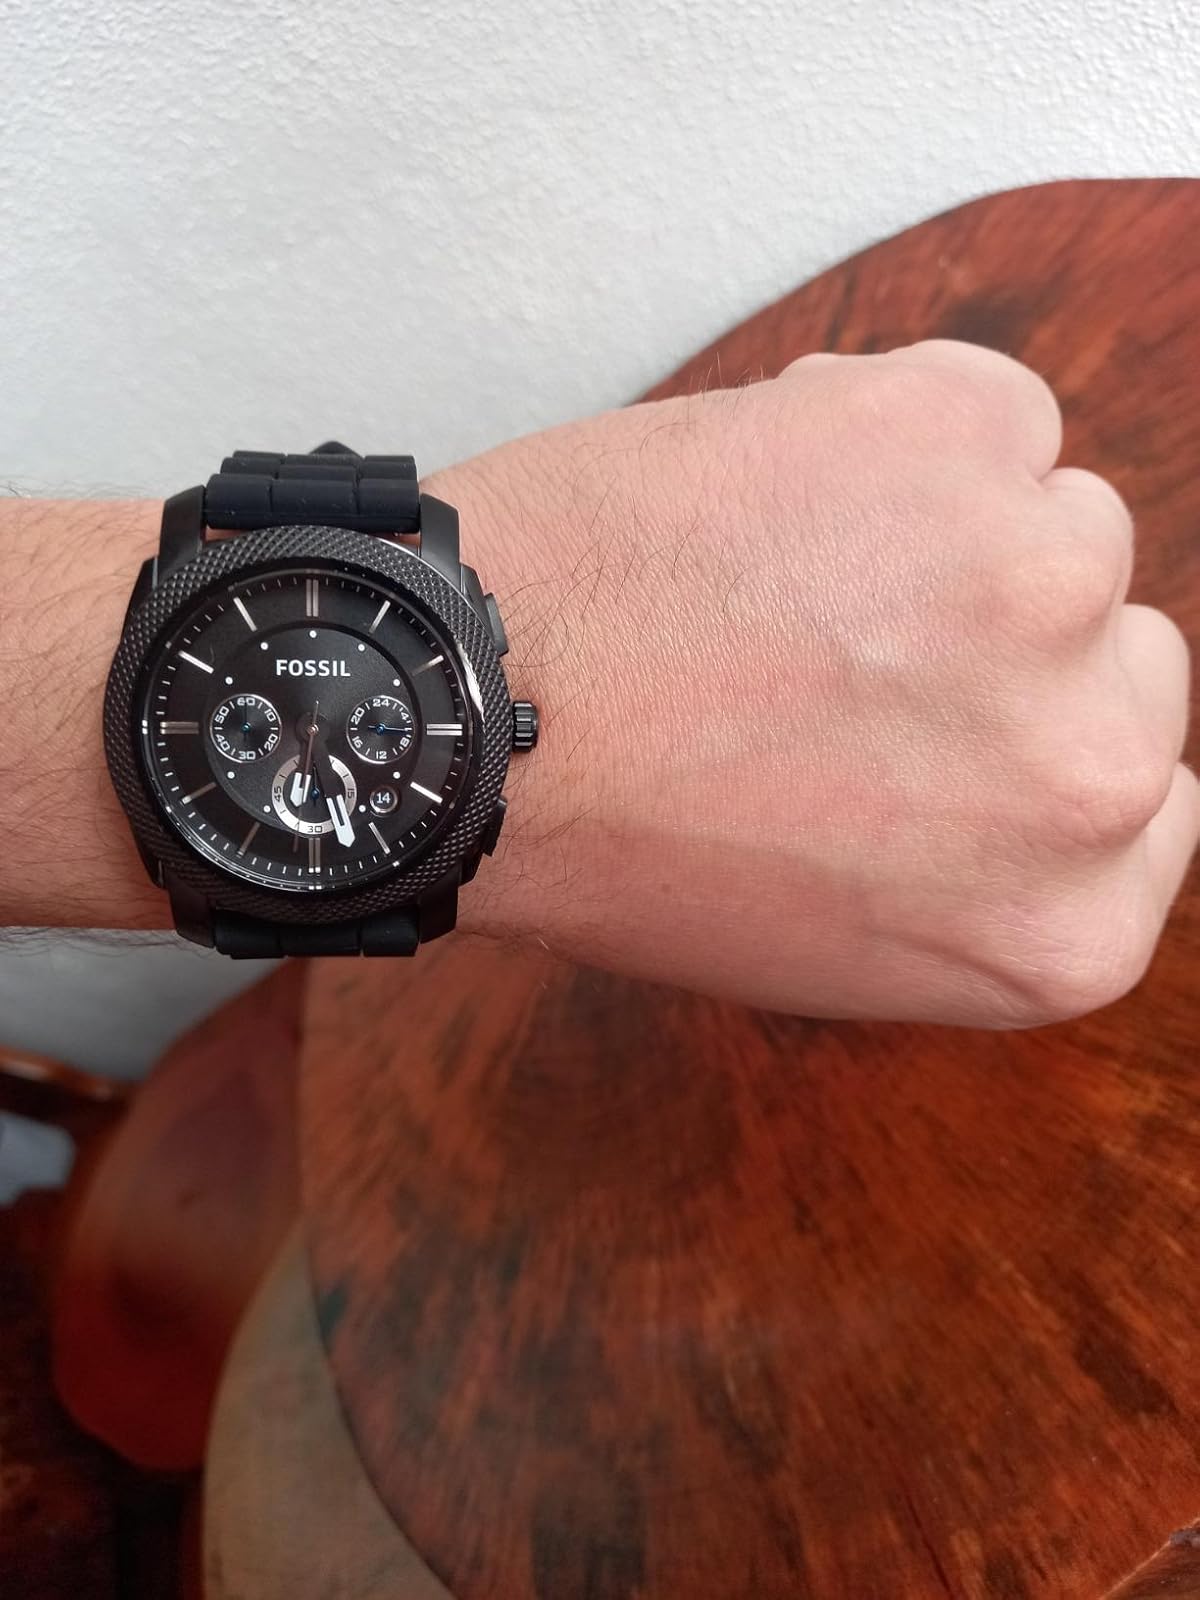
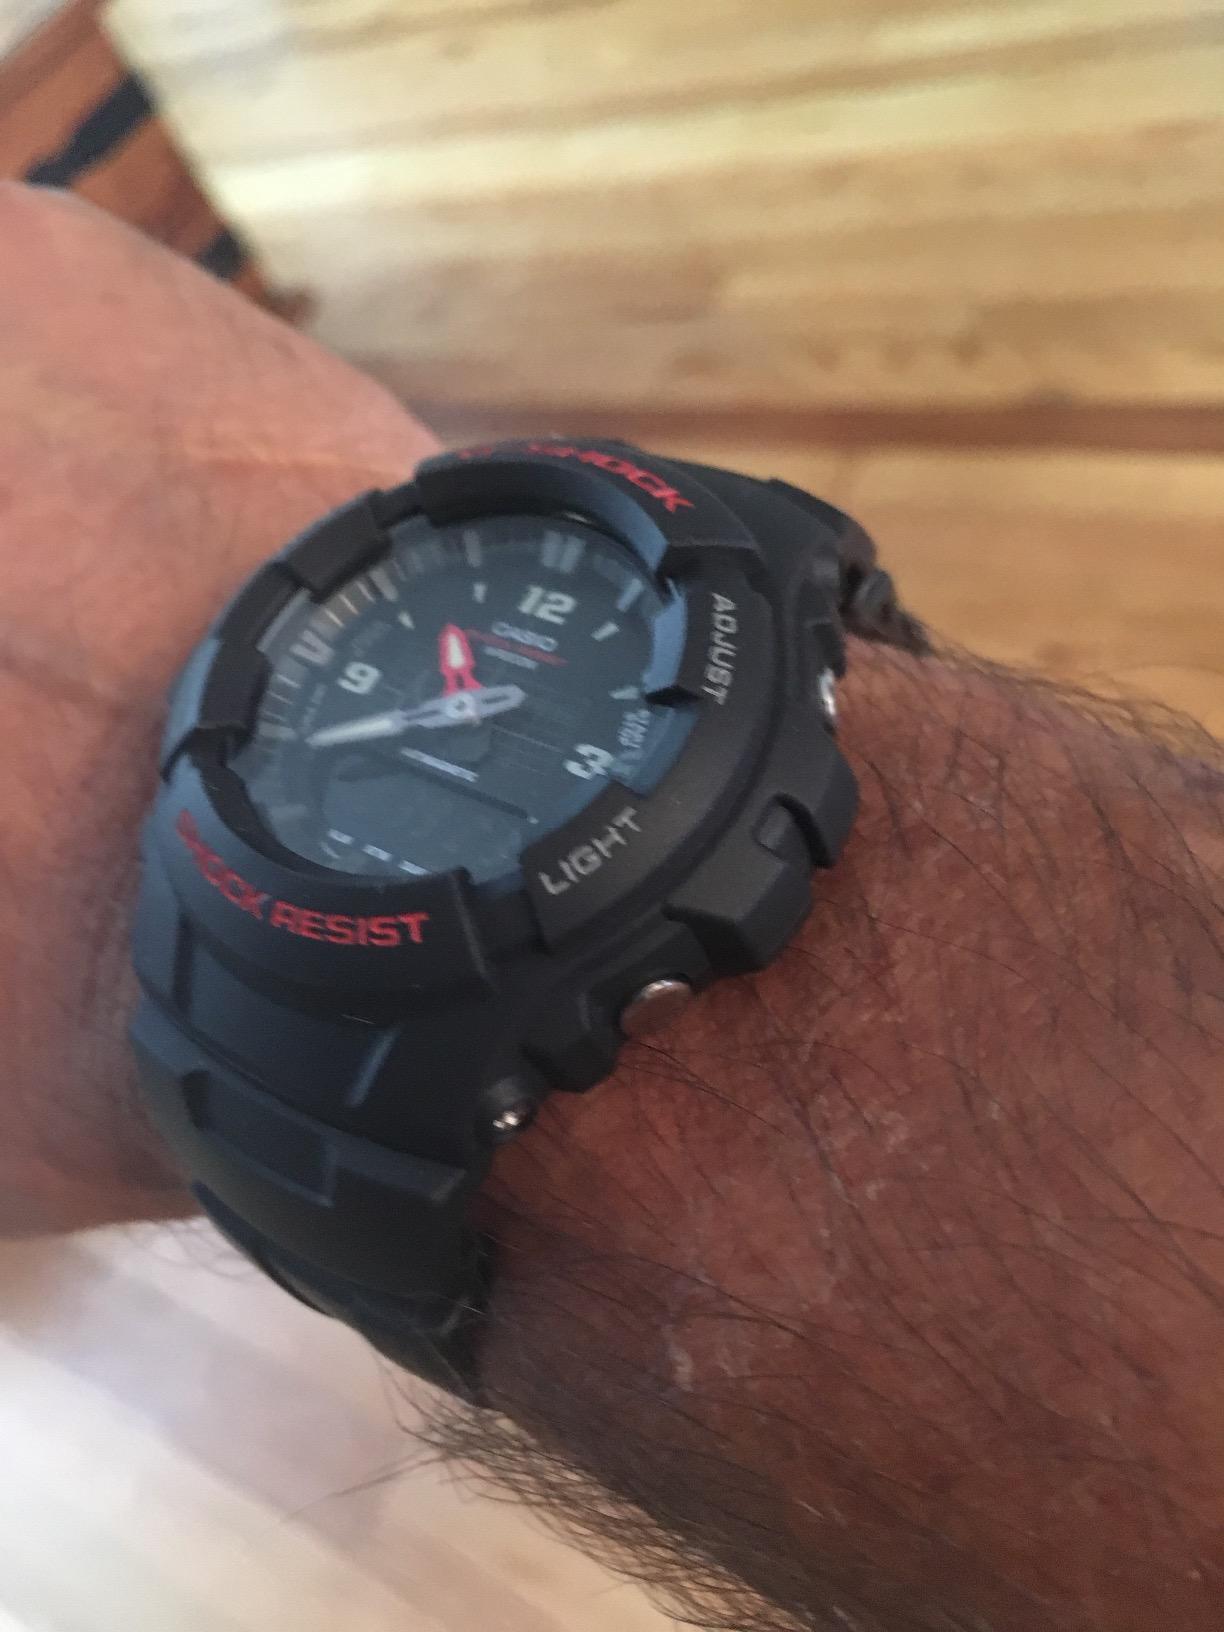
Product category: accessories_watch
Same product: no